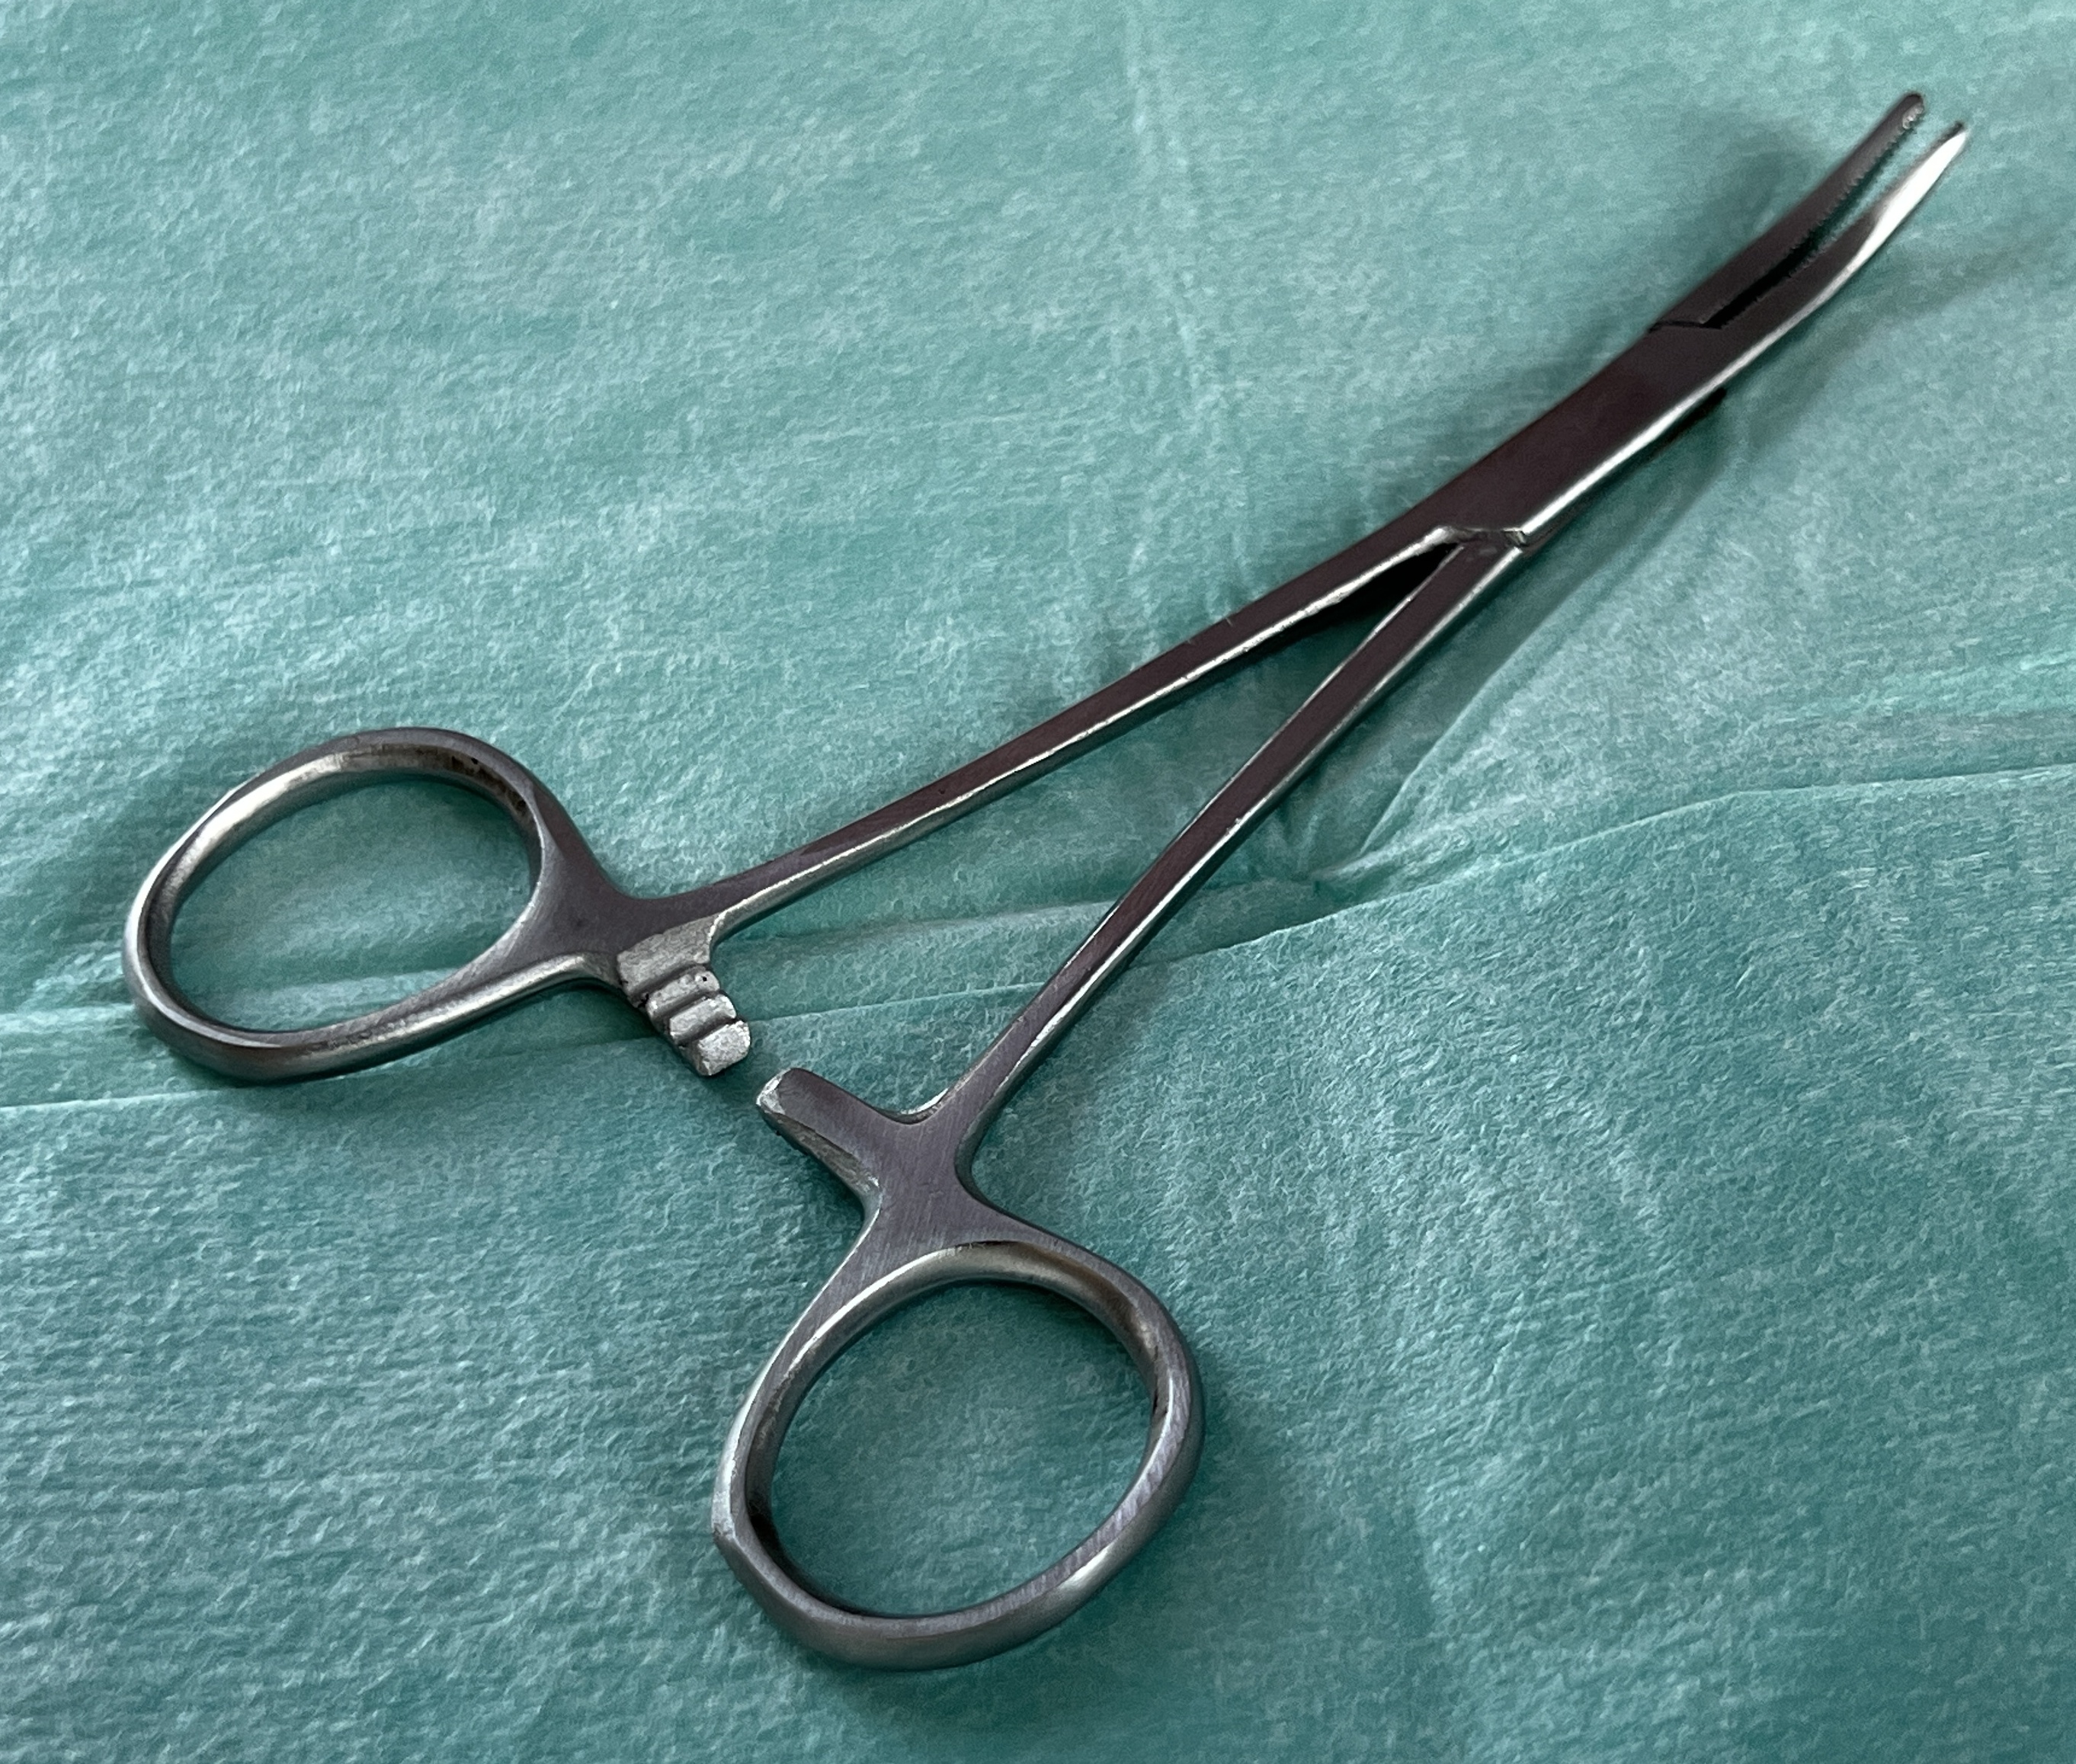
Hinged instrument state: open